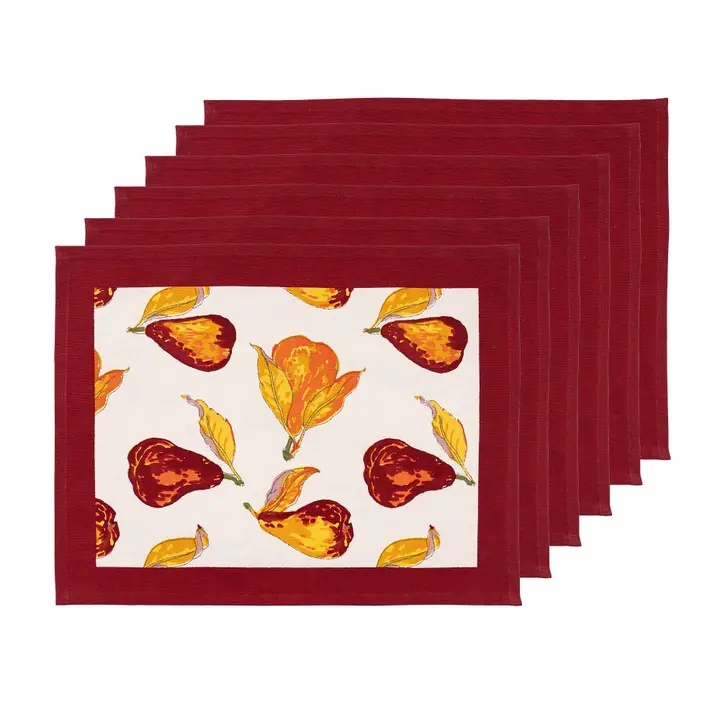
Orchard Pear Burgundy Mats 15x18
Ahh, the lush fruits of a Provençal harvest! The sun-kissed abundance of the French countryside comes to your table with this elegant pear pattern rendered in vibrant, evocative color. With a design nod to centuries of aesthetic tradition, each high-quality linen is hand-printed by skilled artisans using a time-honored technique. You can mix and match these with solid table linens to add further dimension and contrast to your table. Dimensions: 15" x 18"
Brand: Couleur Caravan
Category: Home & Garden > Linens & Bedding > Table Linens